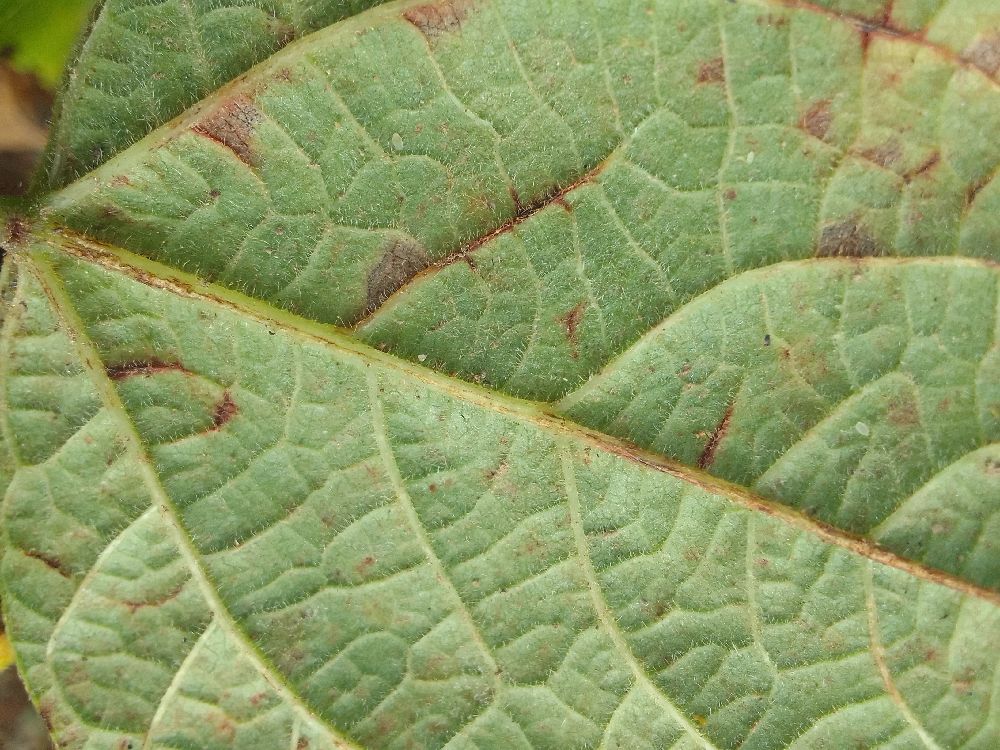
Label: anthracnose